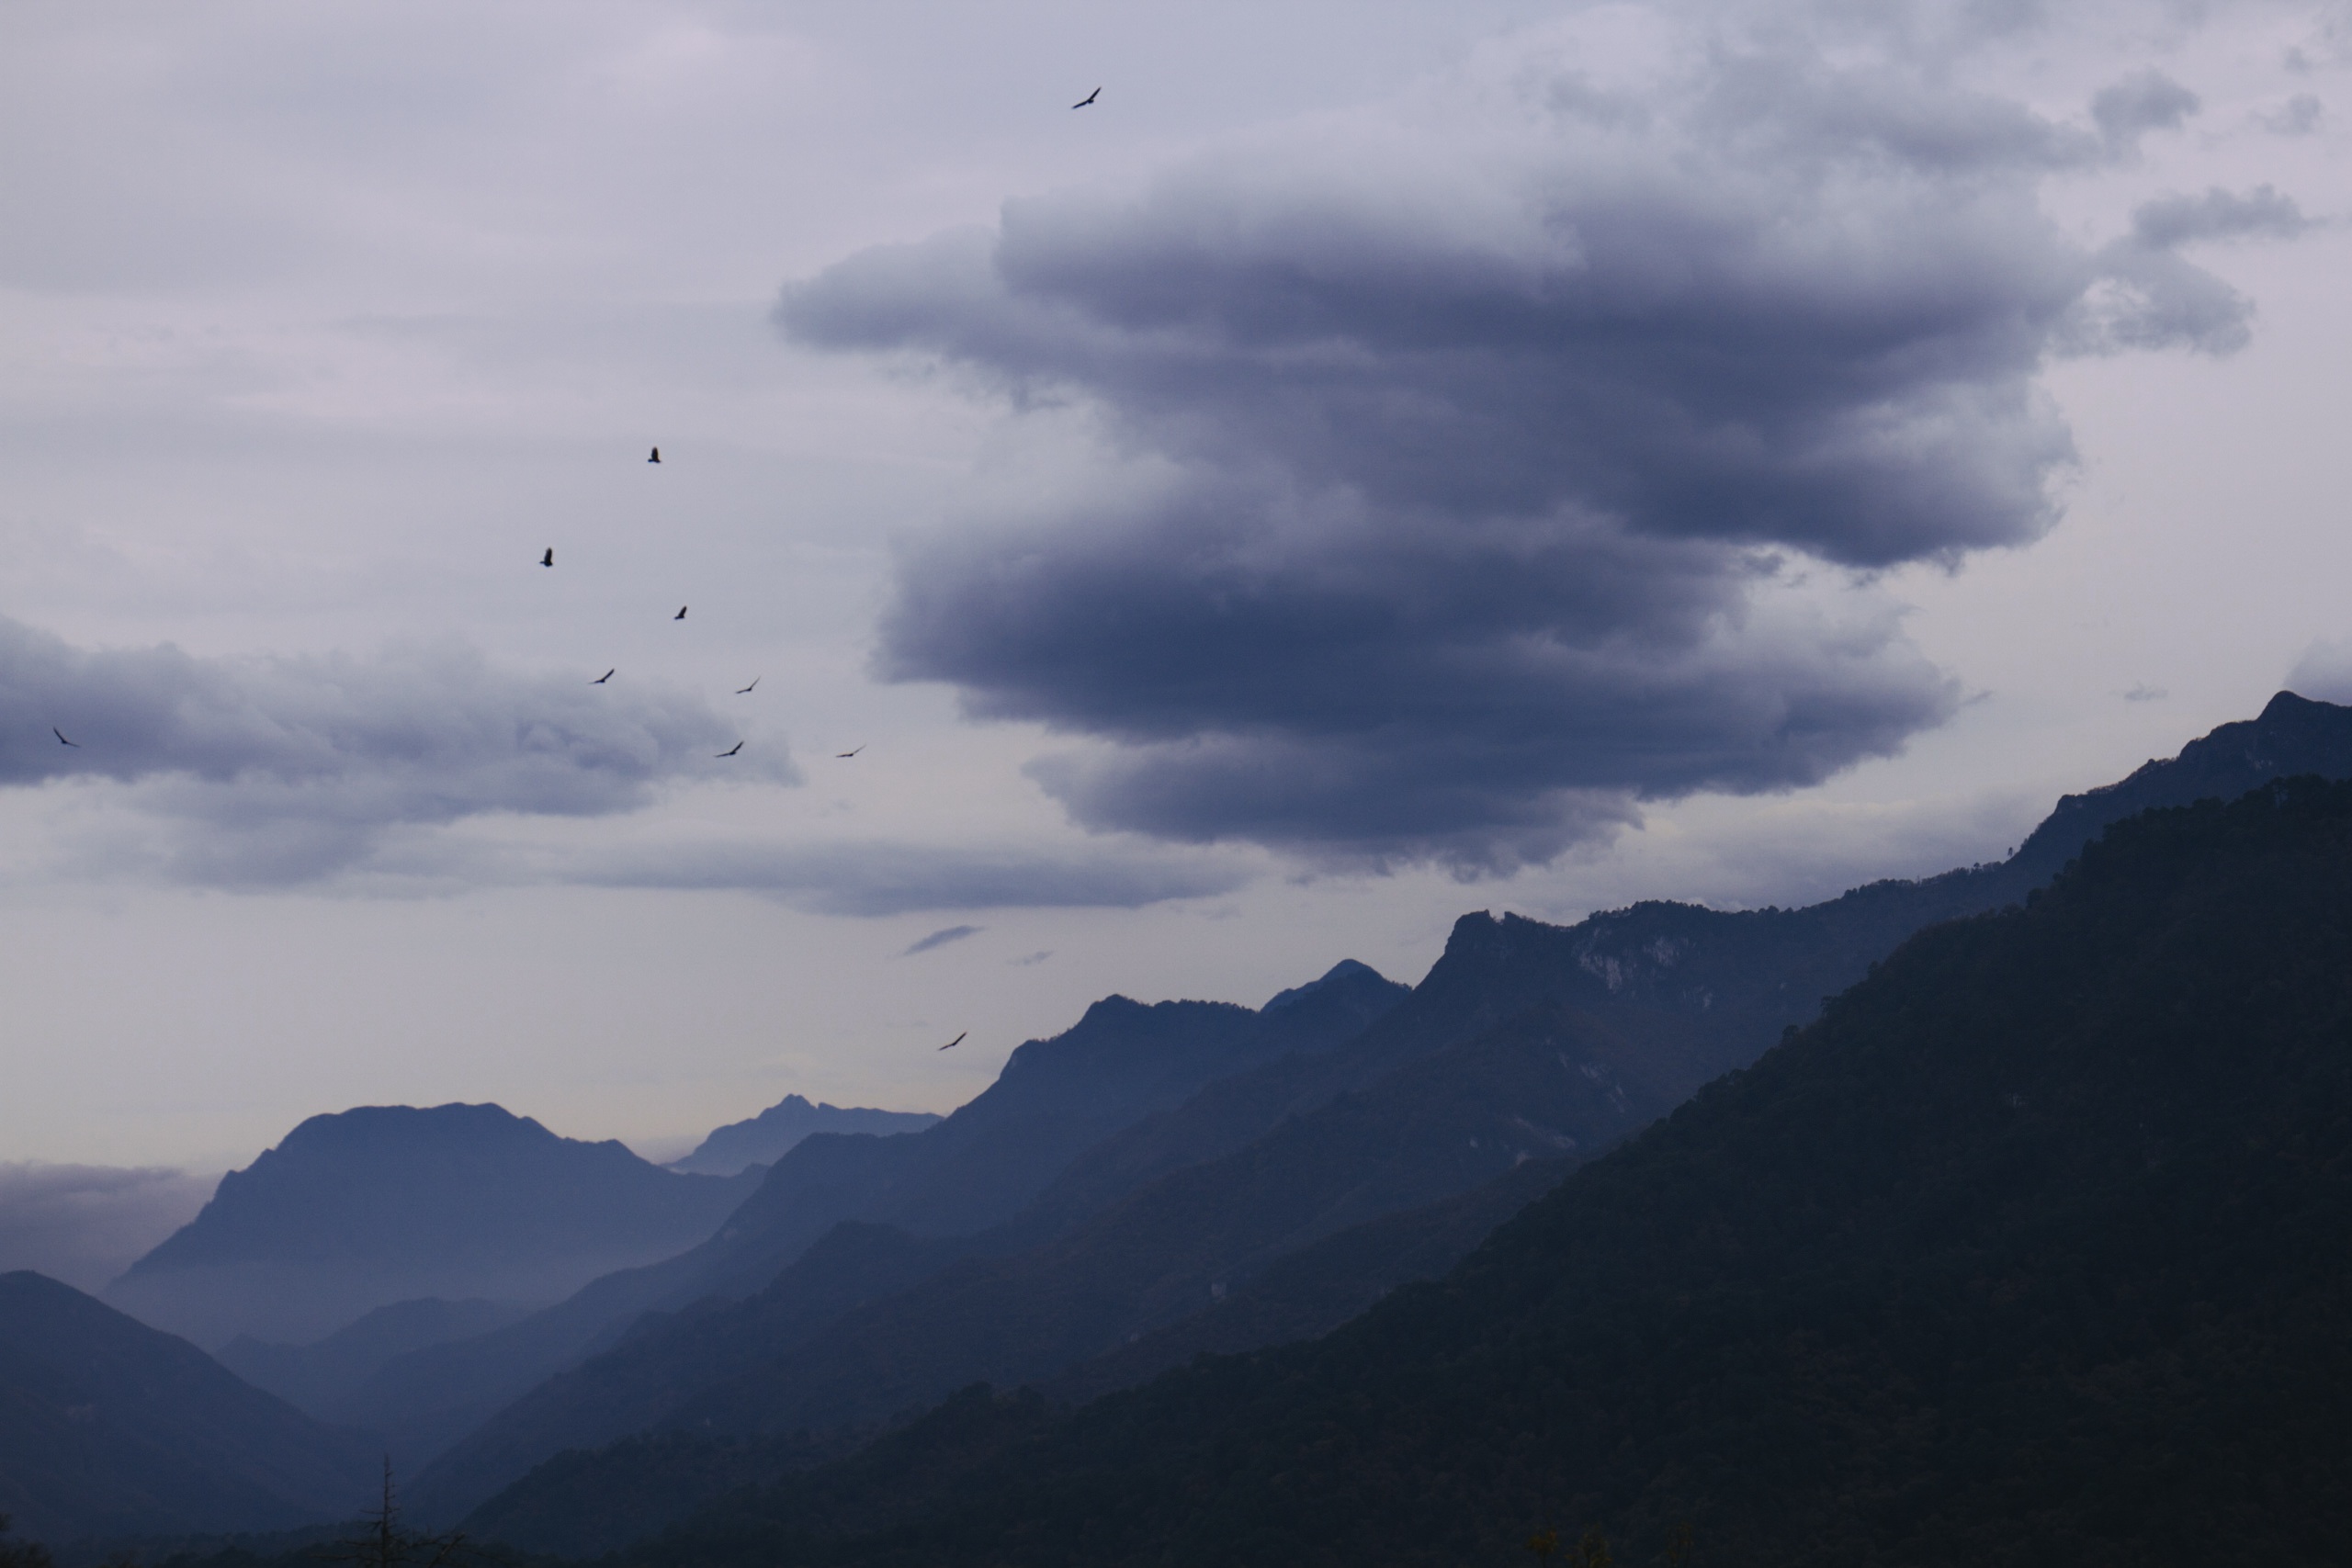
nature, mountain, cloud, sky, morning, hill, dawn, mountain range, weather, ridge, alps, plateau, landform, geographical feature, atmospheric phenomenon, atmosphere of earth, mountainous landforms